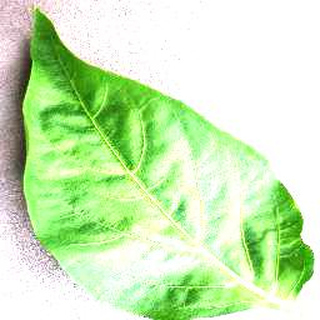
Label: healthy_bell_pepper